Foliejon Park

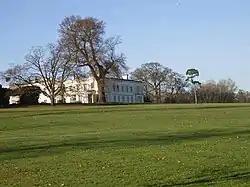
Side view

Foliejon continued as a royal estate for three centuries until it was sold to Serjeant Henne in 1630, who was invested with a baronetcy in 1642. The property was inherited by his son, Henry, in 1667, grandson, Henry, in 1675, great-grandson, Richard, in 1705, and the co-heiresses, Penelope and Alice, in 1710. In 1735, Penelope sold her share to a "Mr. Bennett". Lord Henry Beauclerk bought out Bennet in 1744 and Alice in 1748. In 1771, Foliejon was sold to George Phillips Towry, who sold it to Thomas Bingley in 1800, who, in turn, sold it to William Blane in 1802. William left his estates to Thomas Law Blane, who, in turn, left them to his nephew, Captain Gordon Gilbert Blane, in 1885.